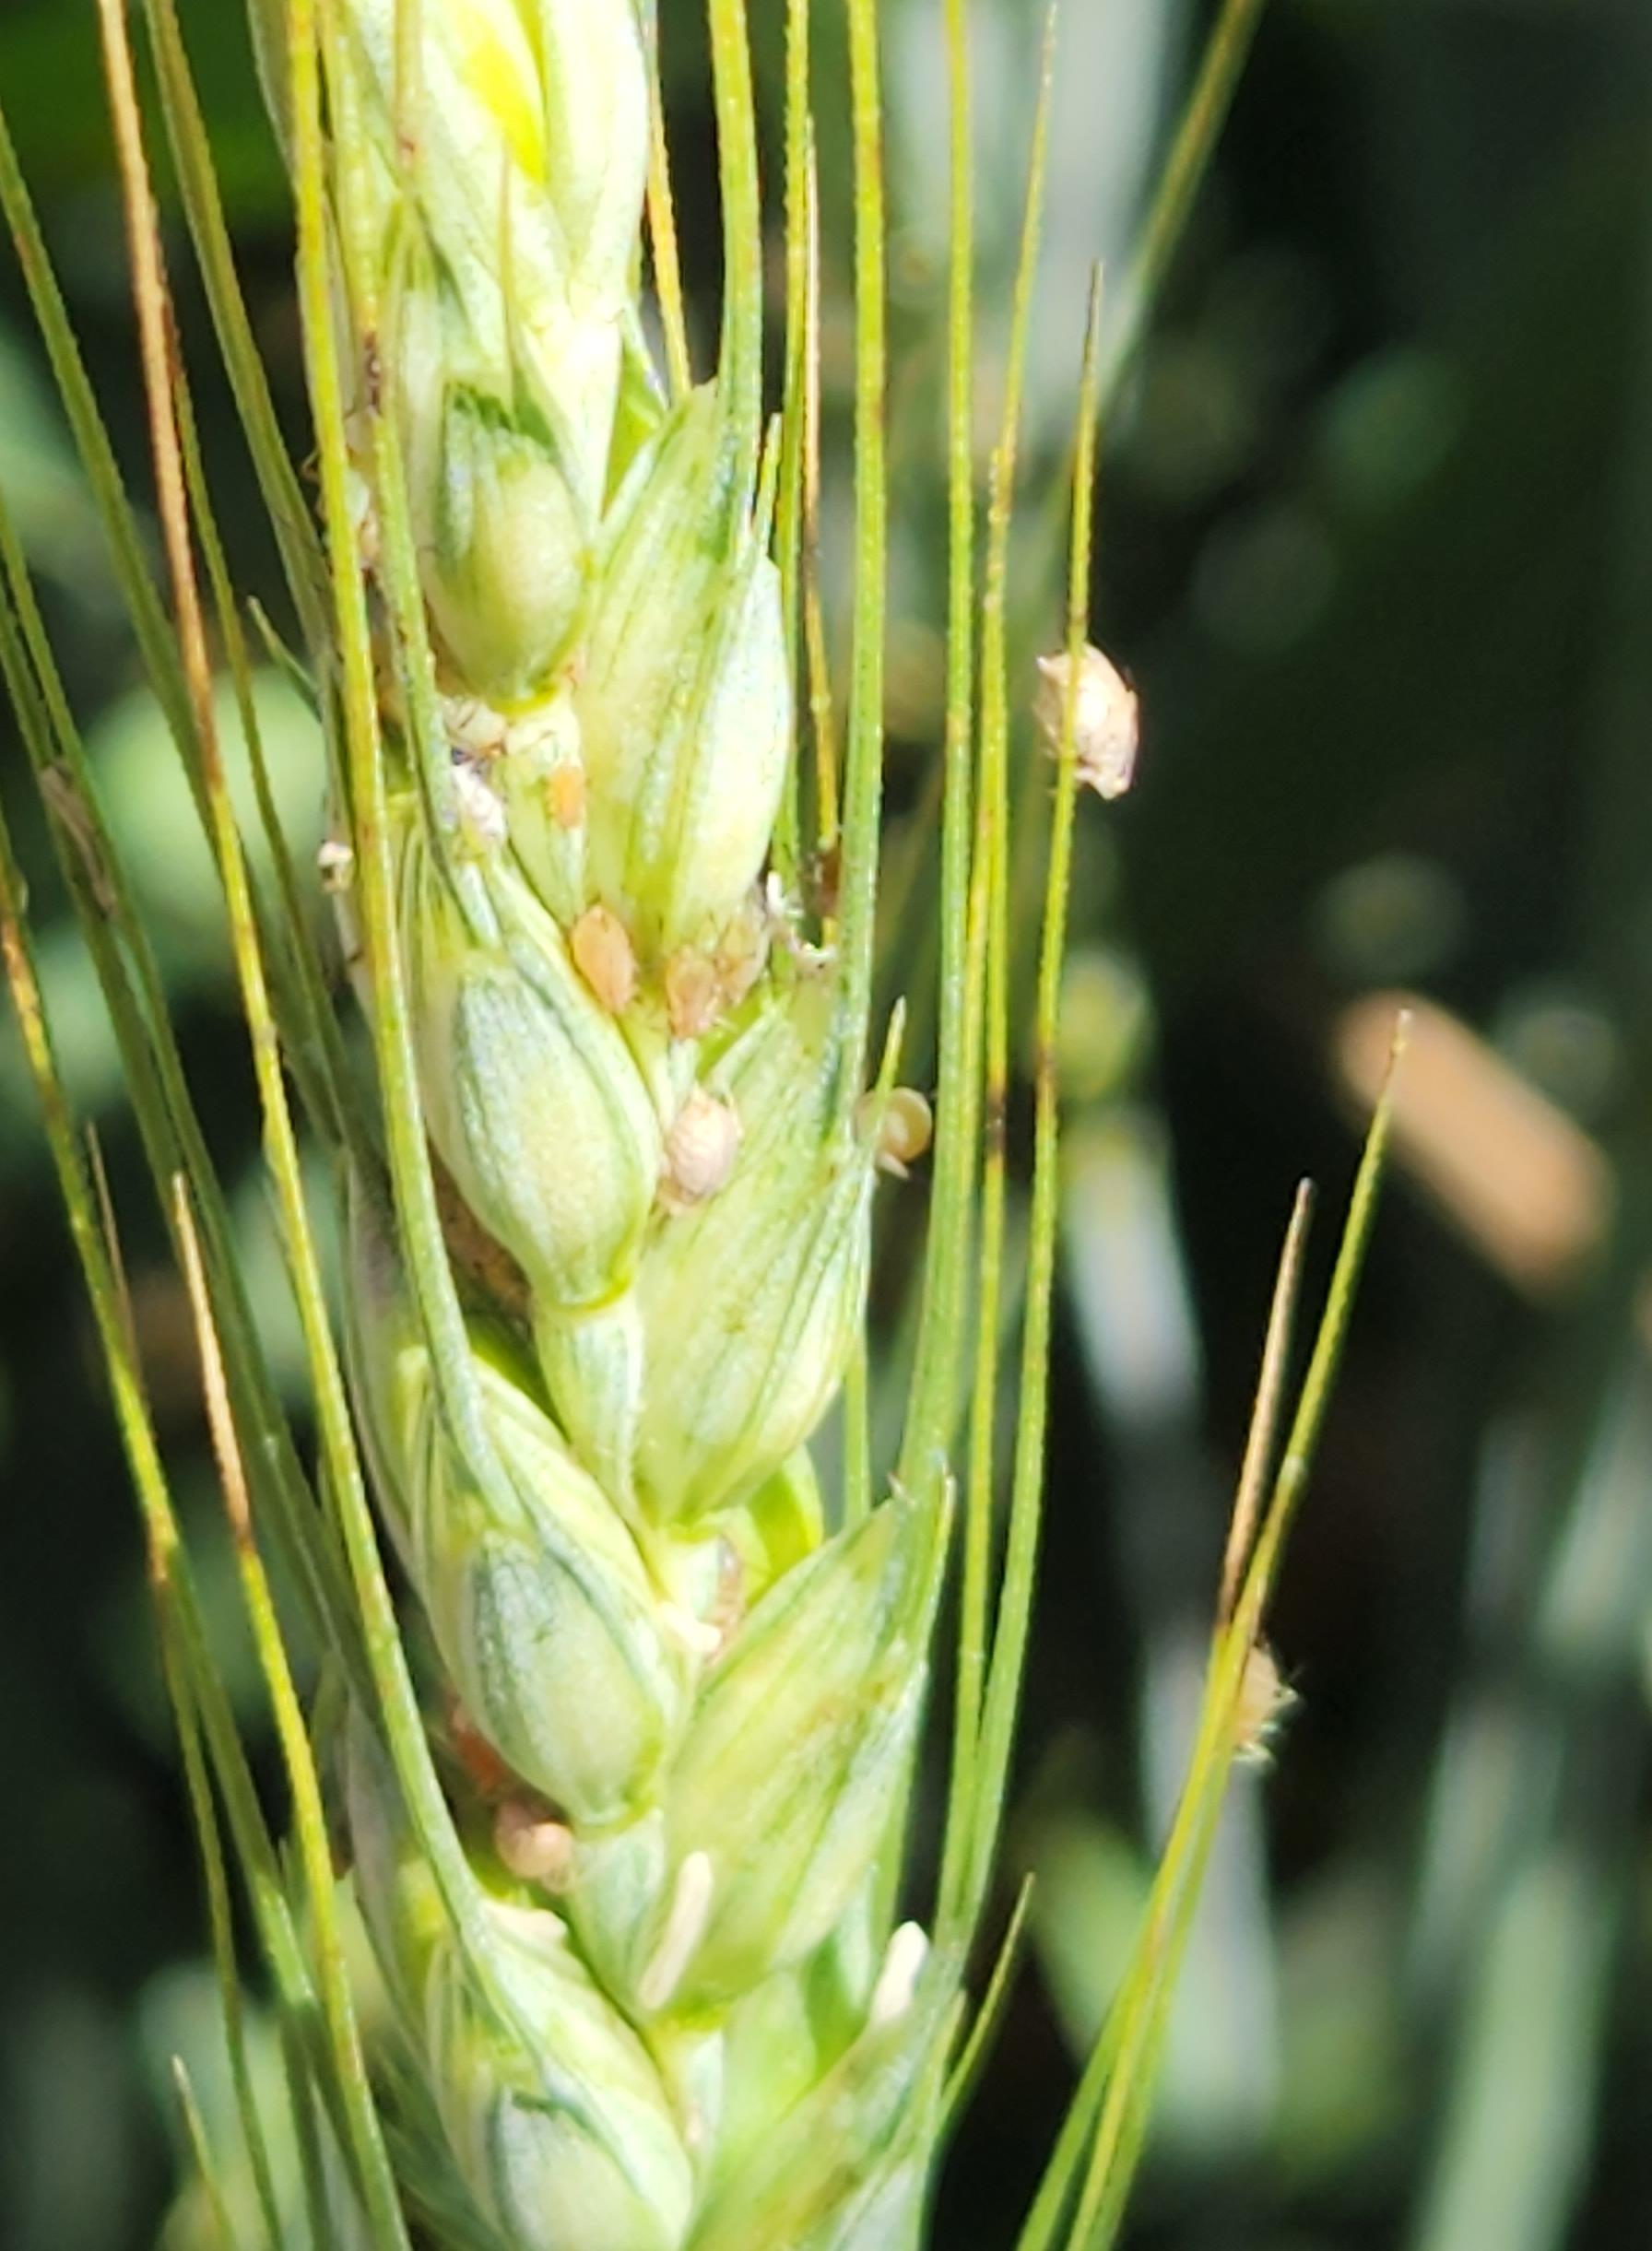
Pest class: english_grain_aphid